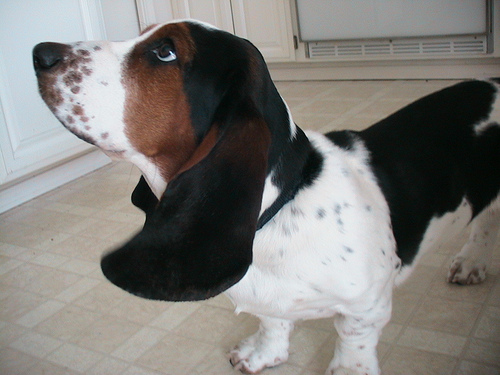
Breed: basset hound